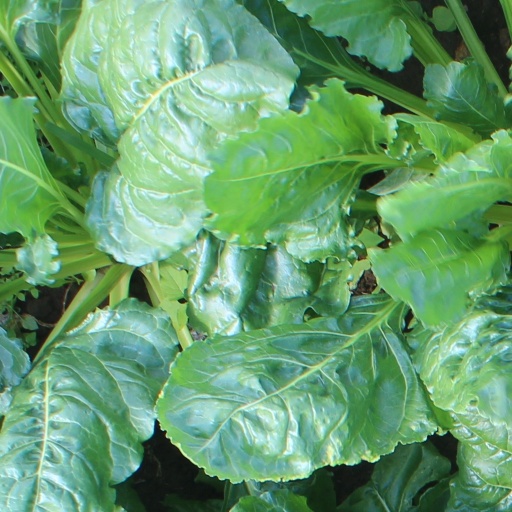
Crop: sugar beet